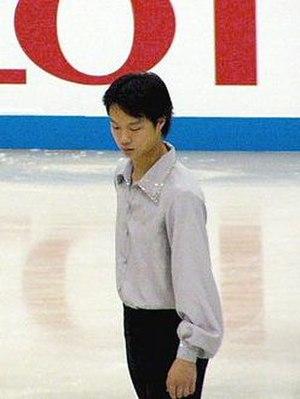
Gao Song, est un patineur artistique chinois. Champion de Chine en 2006, il a remporté une médaille de bronze aux championnats des quatre continents en 2002.